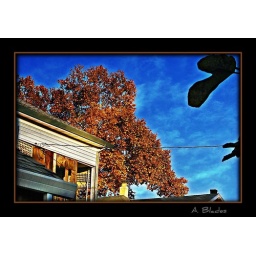
over the ugly house and wires a tree I did see